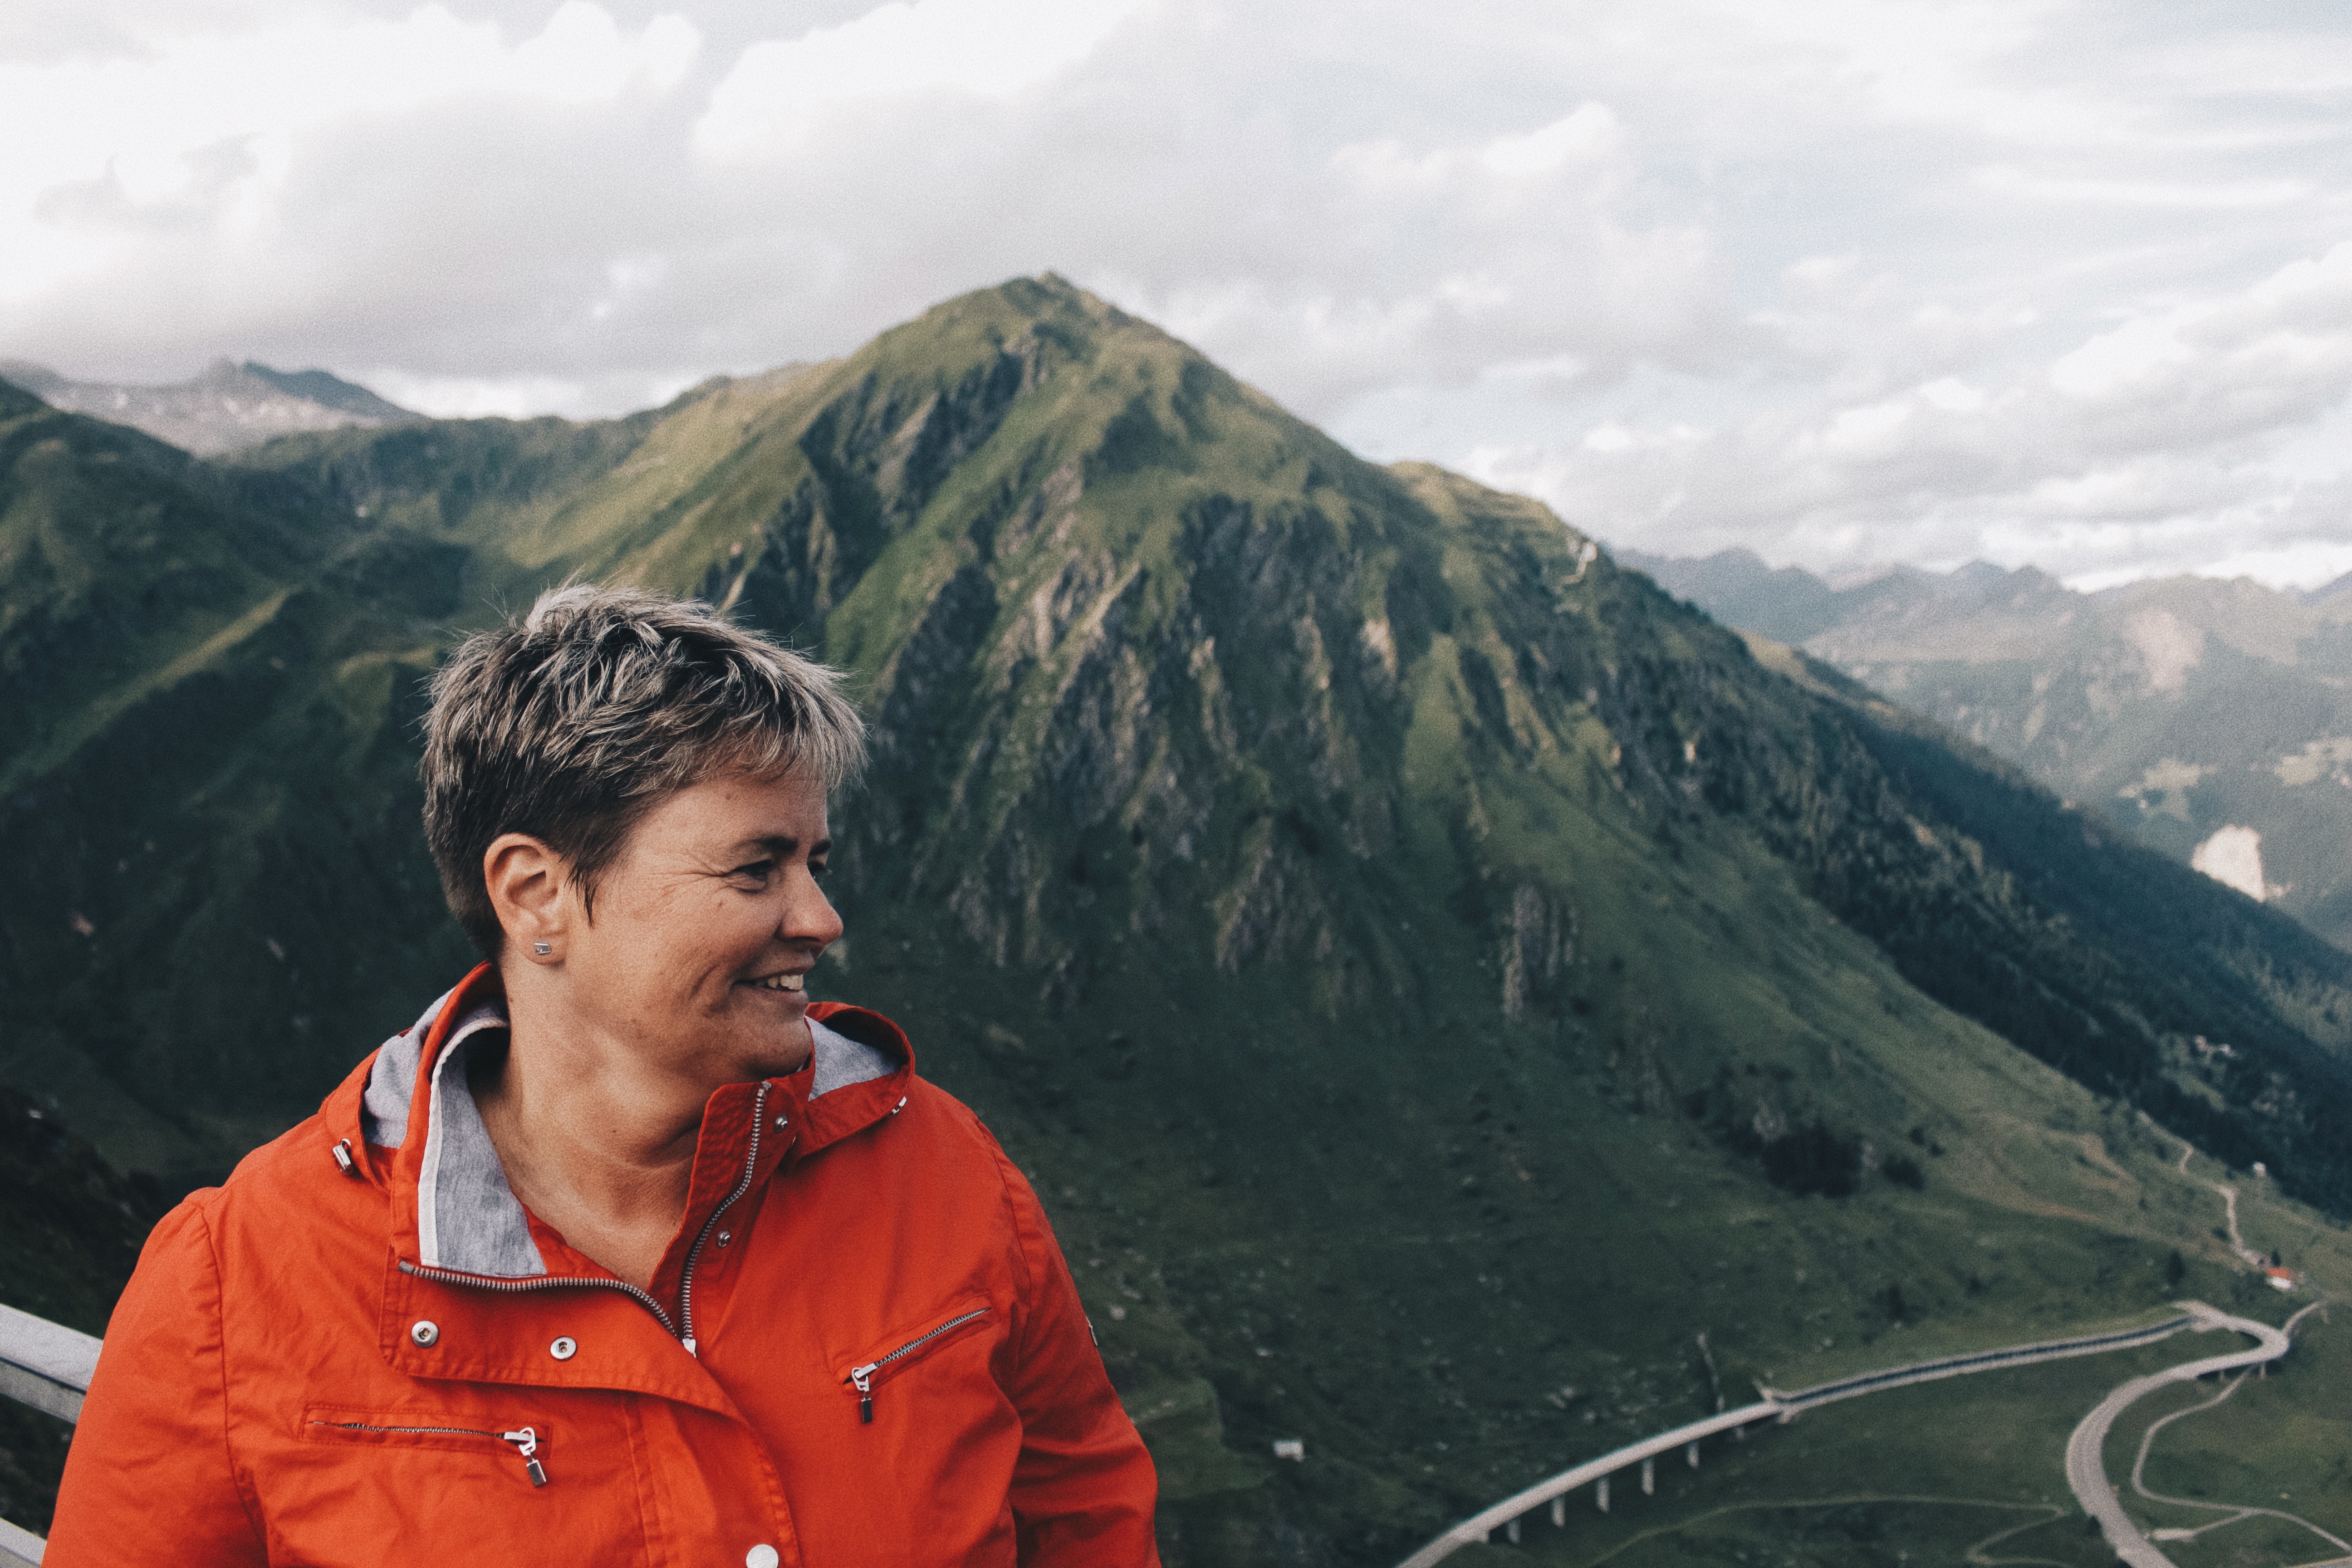
mountainous landforms, mountain, highland, mountain range, hill station, ridge, travel, hill, valley, alps, tourism, fell, geological phenomenon, summit, landscape, mount scenery, mountain pass